Hector Quintanilla

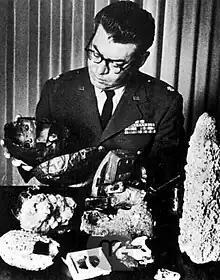
U.S. Air Force Lieutenant Colonel Hector Quintanilla who became chief Of the UFO Project Blue Book in August 1963

Hector Quintanilla Jr. (May 7, 1923 – May 18, 1998) was a United States Air Force (USAF) Lieutenant Colonel, best known as the last chief officer of Project Blue Book, the USAF's official unidentified flying object investigative arm.